MOMus–Thessaloniki Museum of Photography

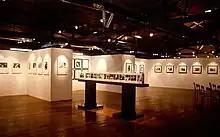
An interior view.

Since 1999, the museum has collaborated with a host of Greek and international bodies to undertake the organization of Photo Synkyria, the country's most important and longest-lasting photographic institution.